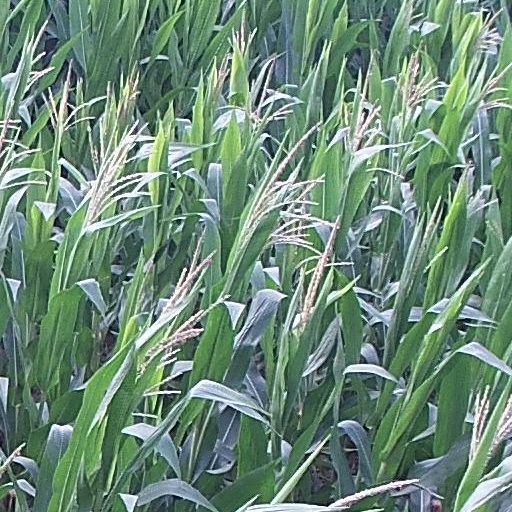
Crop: maize; corn